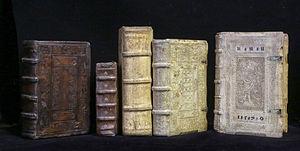
Livres anciens - Reliures XVIè Renaissance
Une librairie de livres anciens et d'occasion est un commerce de détail qui consiste à revendre des ouvrages ou documents peu courants ou retirés du circuit de l'édition courante à des amateurs et collectionneurs. Ce métier remonte aux origines du livre et donc bien avant l'invention de l'imprimerie.